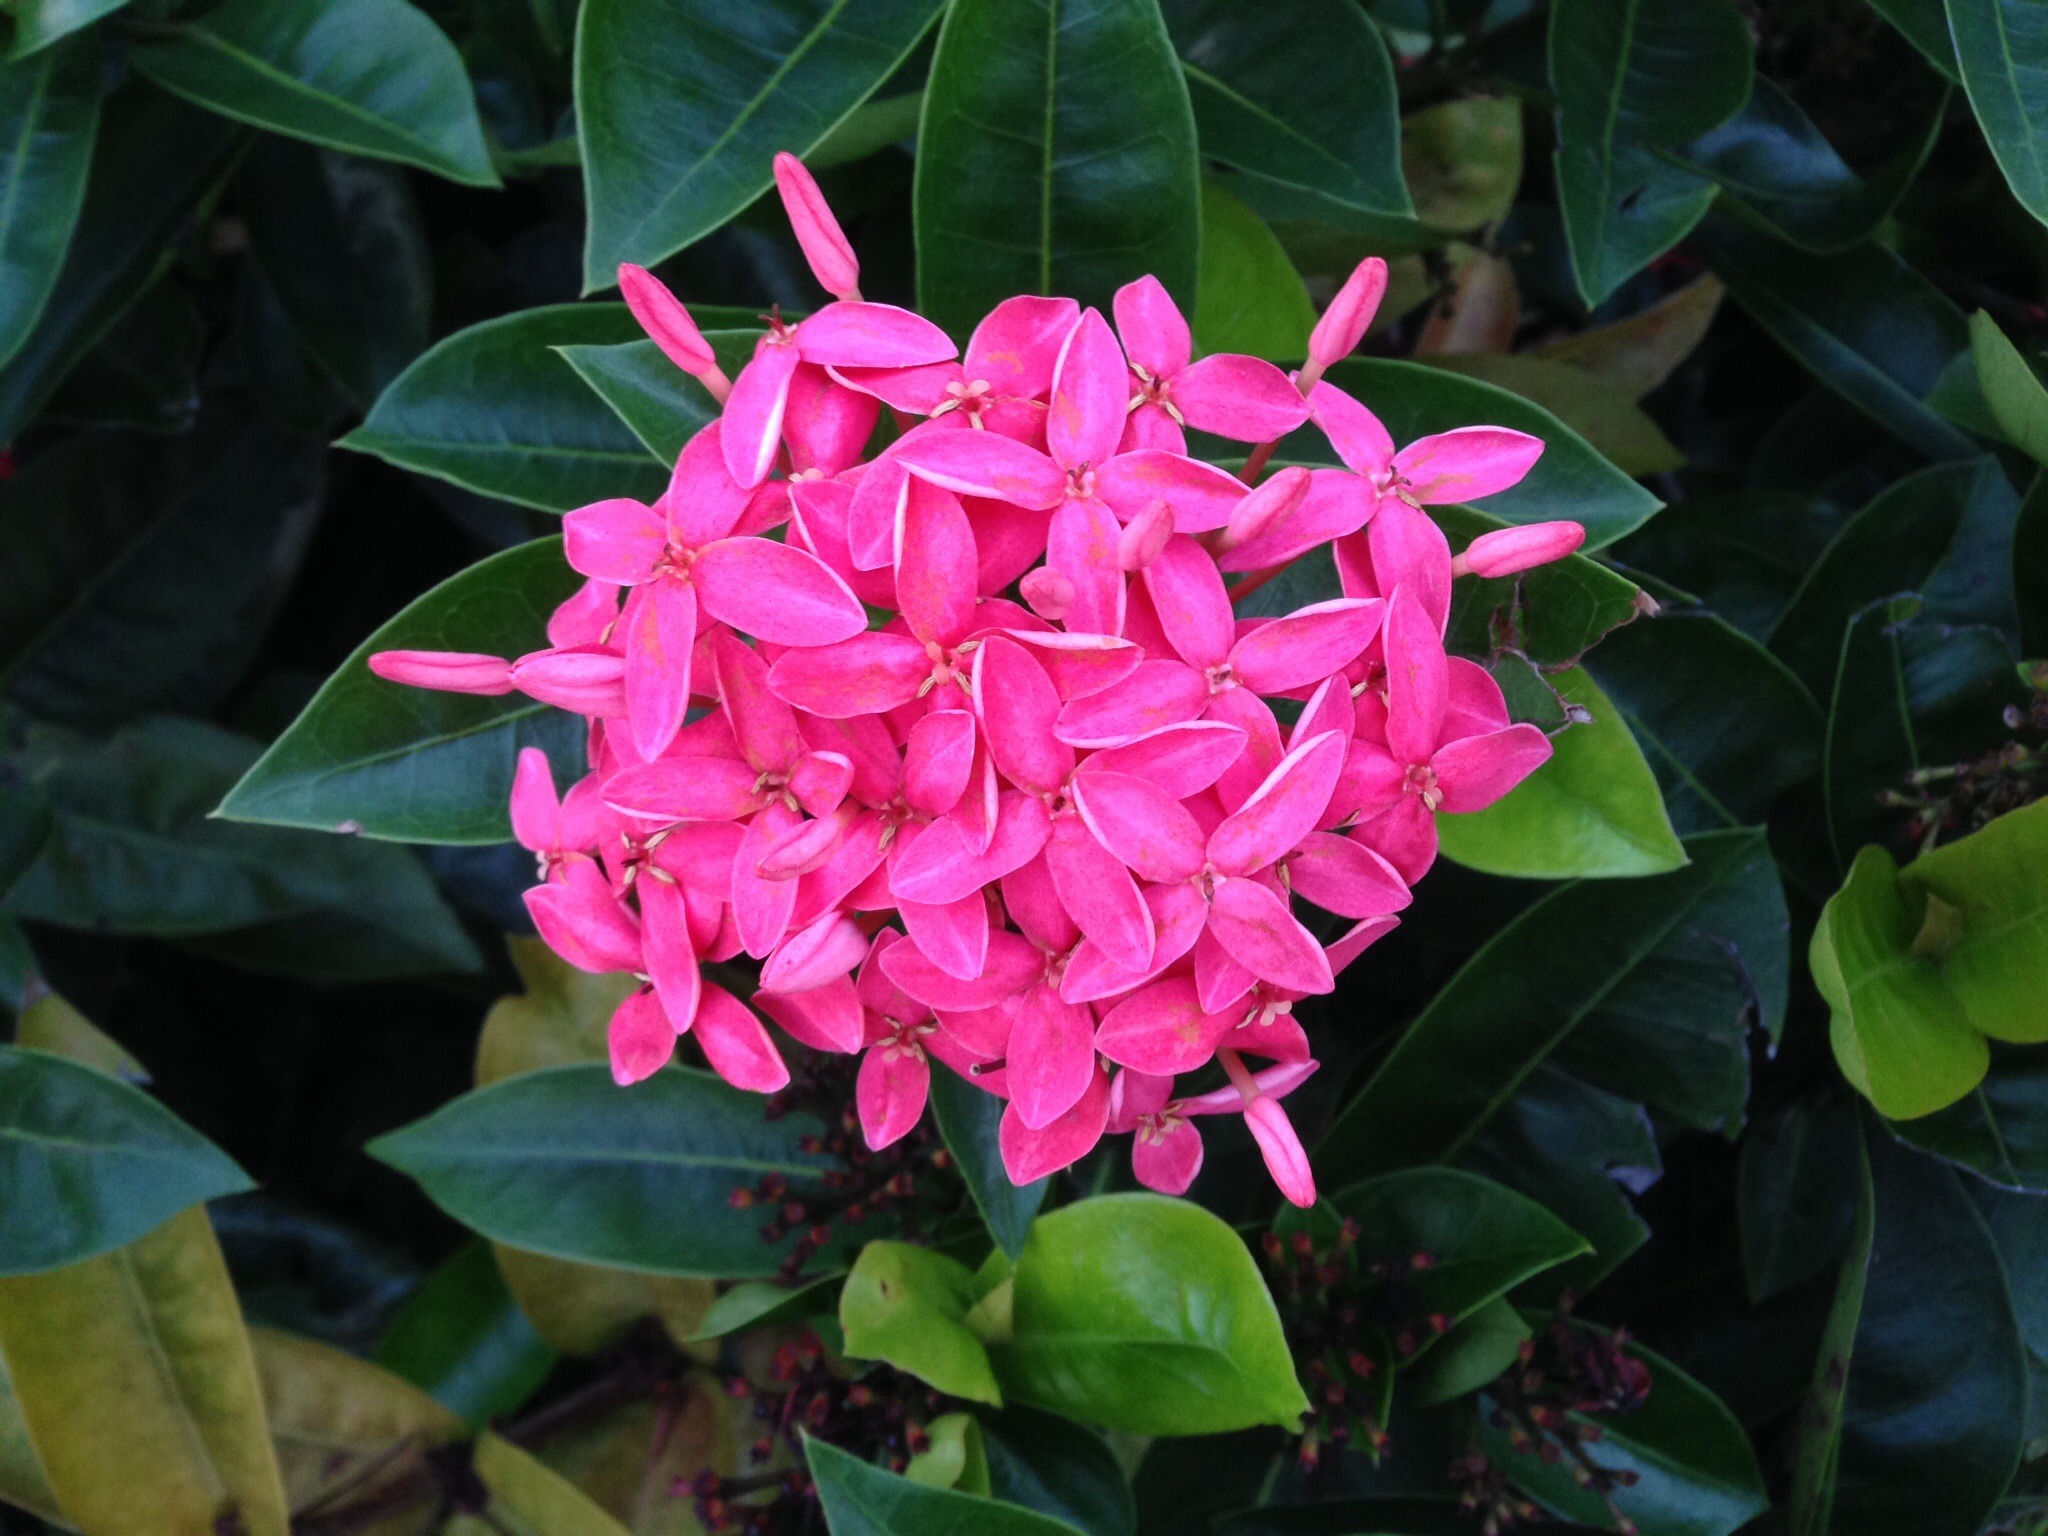
nature, plant, flower, petal, tropical, botany, pink, flora, plants, shrub, flowering plant, land plant, penta